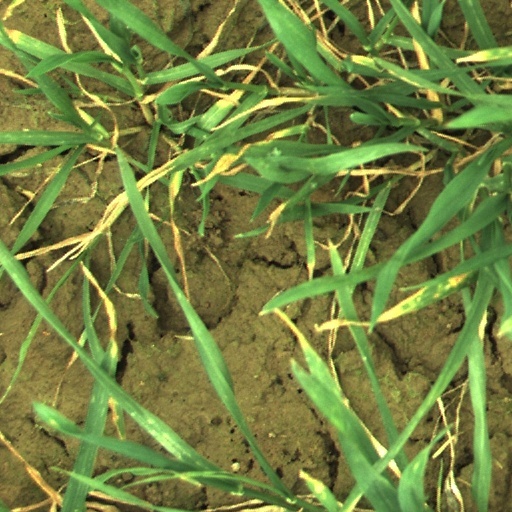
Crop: wheat